Carbon nanocone

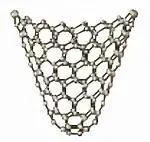
Atomic model of a cone with the 38.9° apex angle.

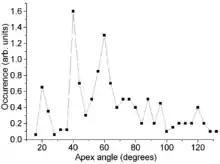
Statistical distribution of the apex values measured over 1700 hollow nanocones.

The open carbon cone can be modeled as a wrapped graphene sheet. In order to have strain-free, seamless wrapping, a sector must be cut out of the sheet. That sector should have an angle of "n" × 60°, where "n" = 1, ..., 5. Therefore, the resulting cone angle should have only certain, discrete values "α" = 2 arcsin(1 − "n"/6) = 112.9°, 83.6°, 60.0°, 38.9°, and 19.2° for "n" = 1, ..., 5, respectively. The graphene sheet is composed solely of carbon hexagons, which can not form a continuous cone cap. As in the fullerenes, pentagons must be added to form a curved cone tip, and their number is correspondingly "n" = 1, ..., 5.